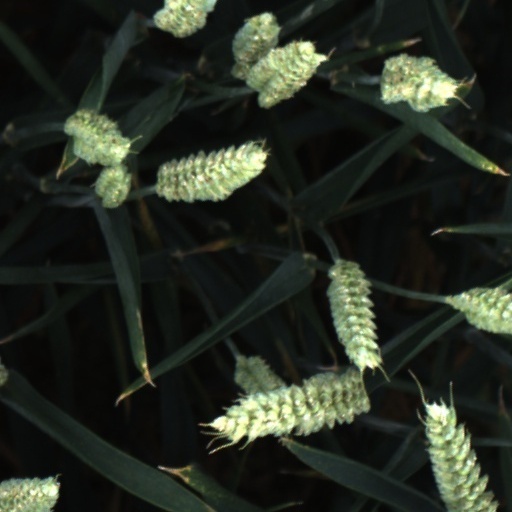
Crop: wheat